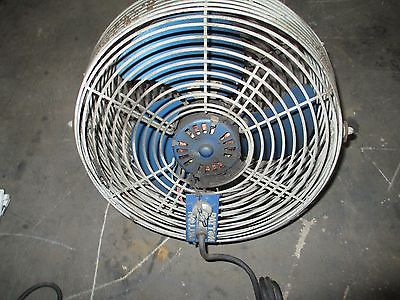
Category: fan